Columbian press

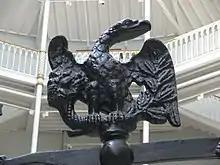
The eagle on the Columbian press at the National Museum of Scotland, 2013

In 1834, George Clymer died but Dixon continued the make presses. He later joined with other partners, under the name of "Clymer, Dixon and Co." The company was later taken over by others and continued production until it closed in 1863.